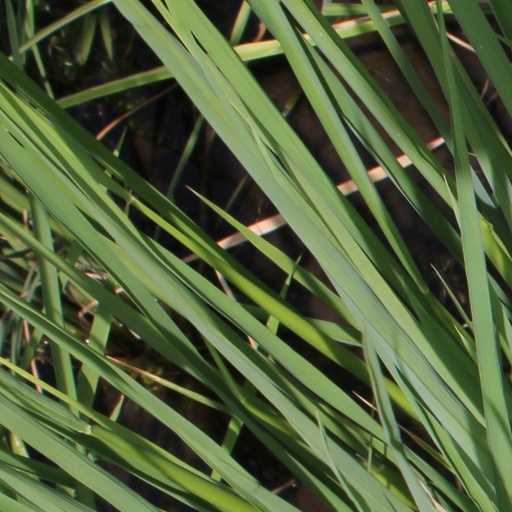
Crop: rice